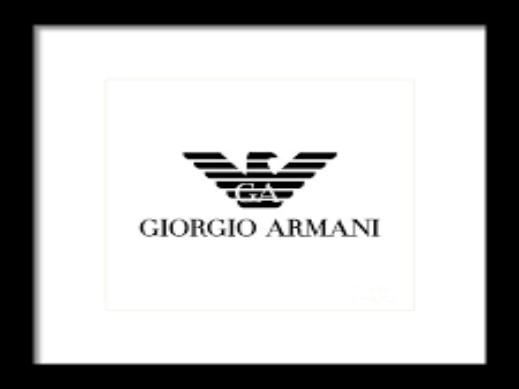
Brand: Armani
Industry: Clothes